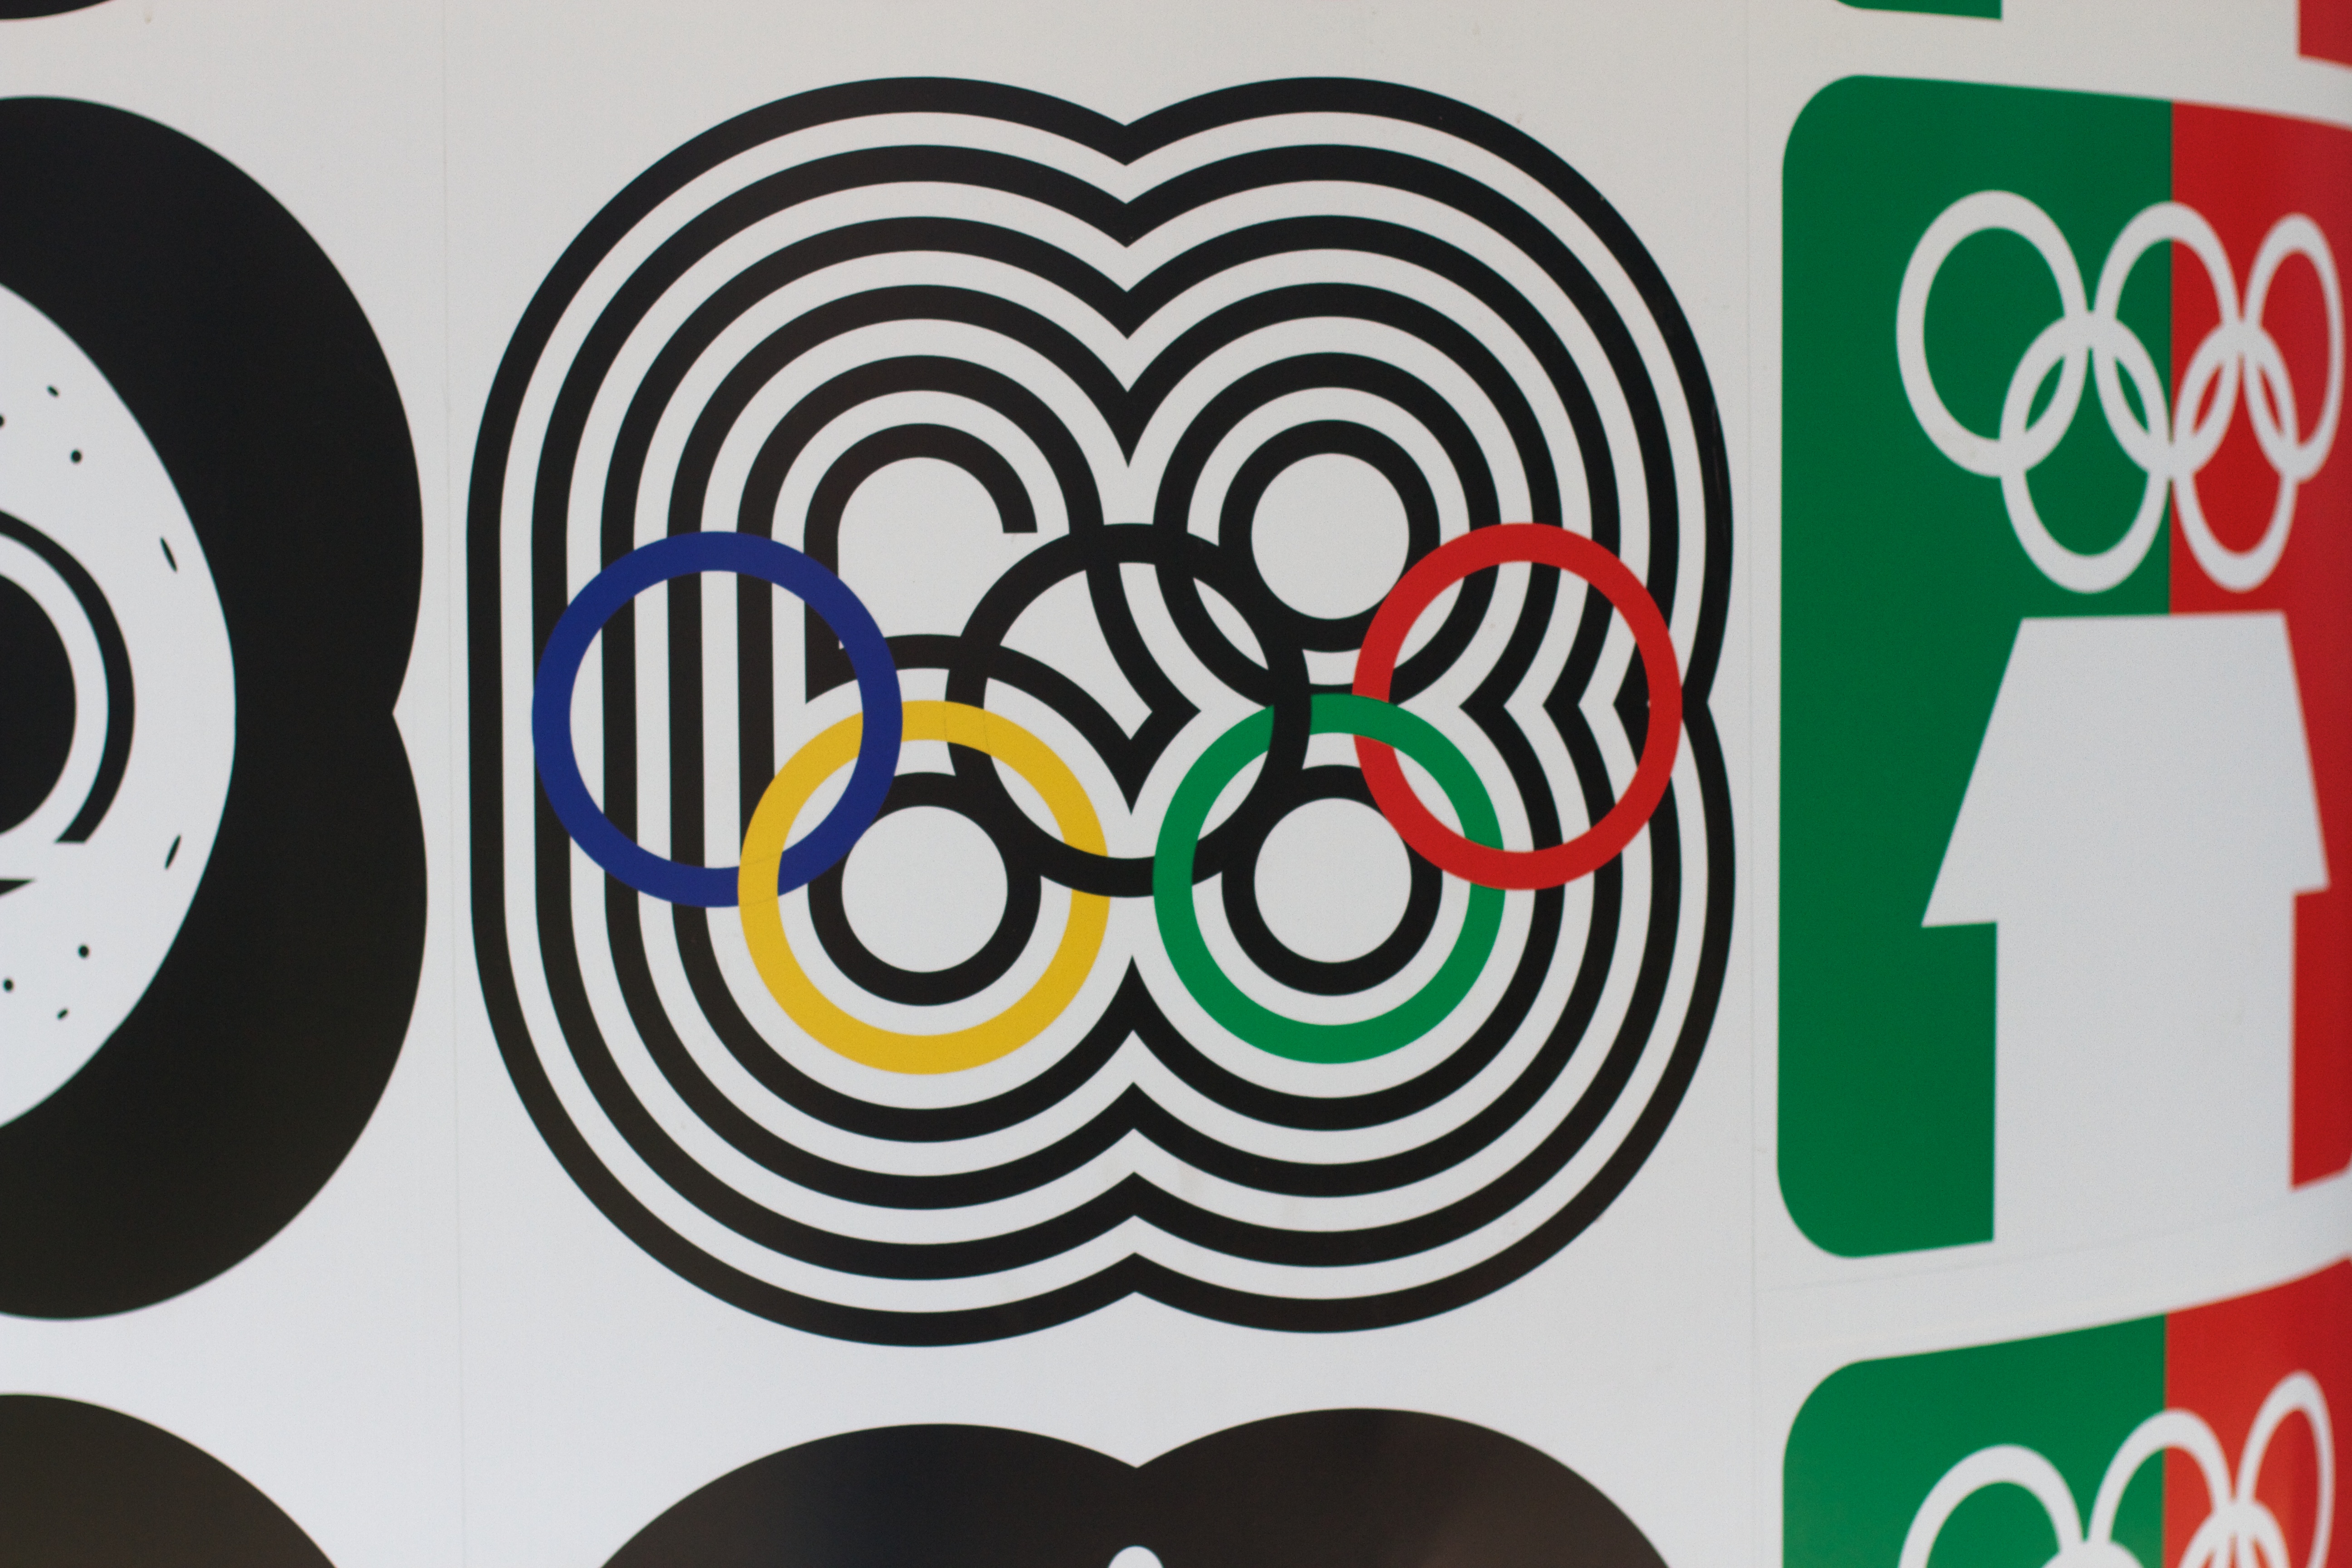
wheel, number, circle, brand, font, art, illustration, design, shape, graphic design